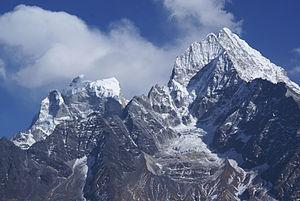
Le Kangtega est un sommet de la chaîne de l'Himalaya au Népal. Il culmine à 6 782 mètres d'altitude.